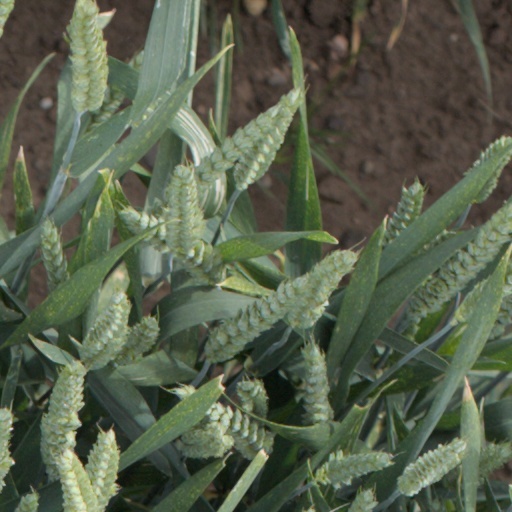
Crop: wheat